Least honeyguide

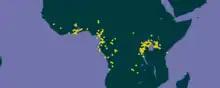
GBIF generated mapped occurrences of "I. exilis" retrieved from gbif.org on October 1st 2023

The call of the least honeyguide is a repeated “chreeya” like sound. This recordings of this call can be found in the database Xeno-Canto.